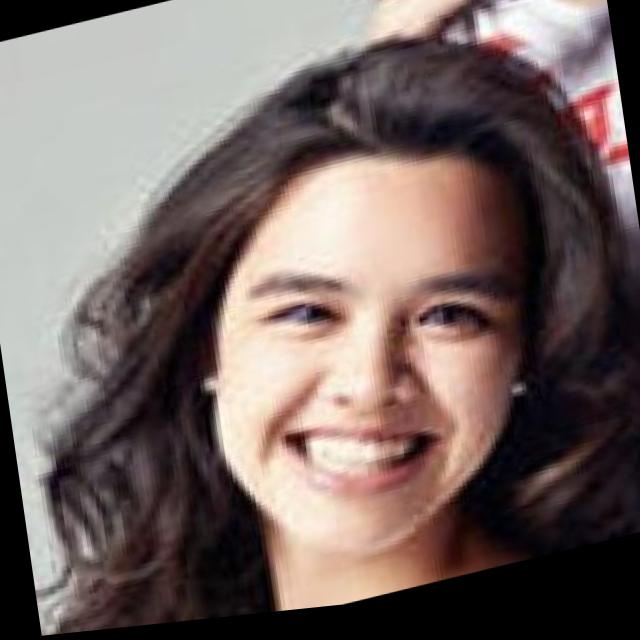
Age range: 21-44